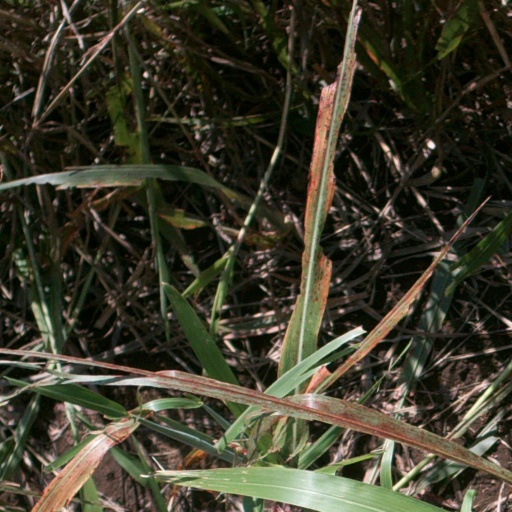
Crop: sorghum